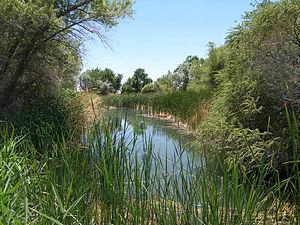
Le Desert National Wildlife Refuge est un refuge faunique protégé, administré par le US Fish and Wildlife Service, situé au nord de Las Vegas, dans le Nevada. Le Desert NWR, créé le 20 mai 1936, est le plus grand refuge faunique des 48 États contigus des États-Unis comprenant 6540 km² du désert de Mojave dans la partie sud du Nevada. Cette chaîne fait partie du plus vaste Desert National Wildlife Refuge Complex, qui comprend également le refuge de faune national d'Ash Meadows, le refuge de faune national de Moapa Valley et le refuge de faune national de Pahranagat.